Boxing

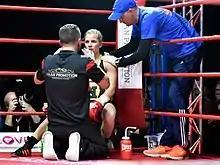
Boxer Tina Rupprecht receiving instructions from her trainer while being treated by her cutman in the ring corner between rounds

There is a generally accepted rule of thumb about the success each of these boxing styles has against the others. In general, an in-fighter has an advantage over an out-fighter, an out-fighter has an advantage over a brawler, and a brawler has an advantage over an in-fighter; these form a cycle with each style being stronger relative to one, and weaker relative to another, with none dominating, as in rock paper scissors. Naturally, many other factors, such as the skill level and training of the combatants, determine the outcome of a fight, but the widely held belief in this relationship among the styles is embodied in the cliché amongst boxing fans and writers that "styles make fights".